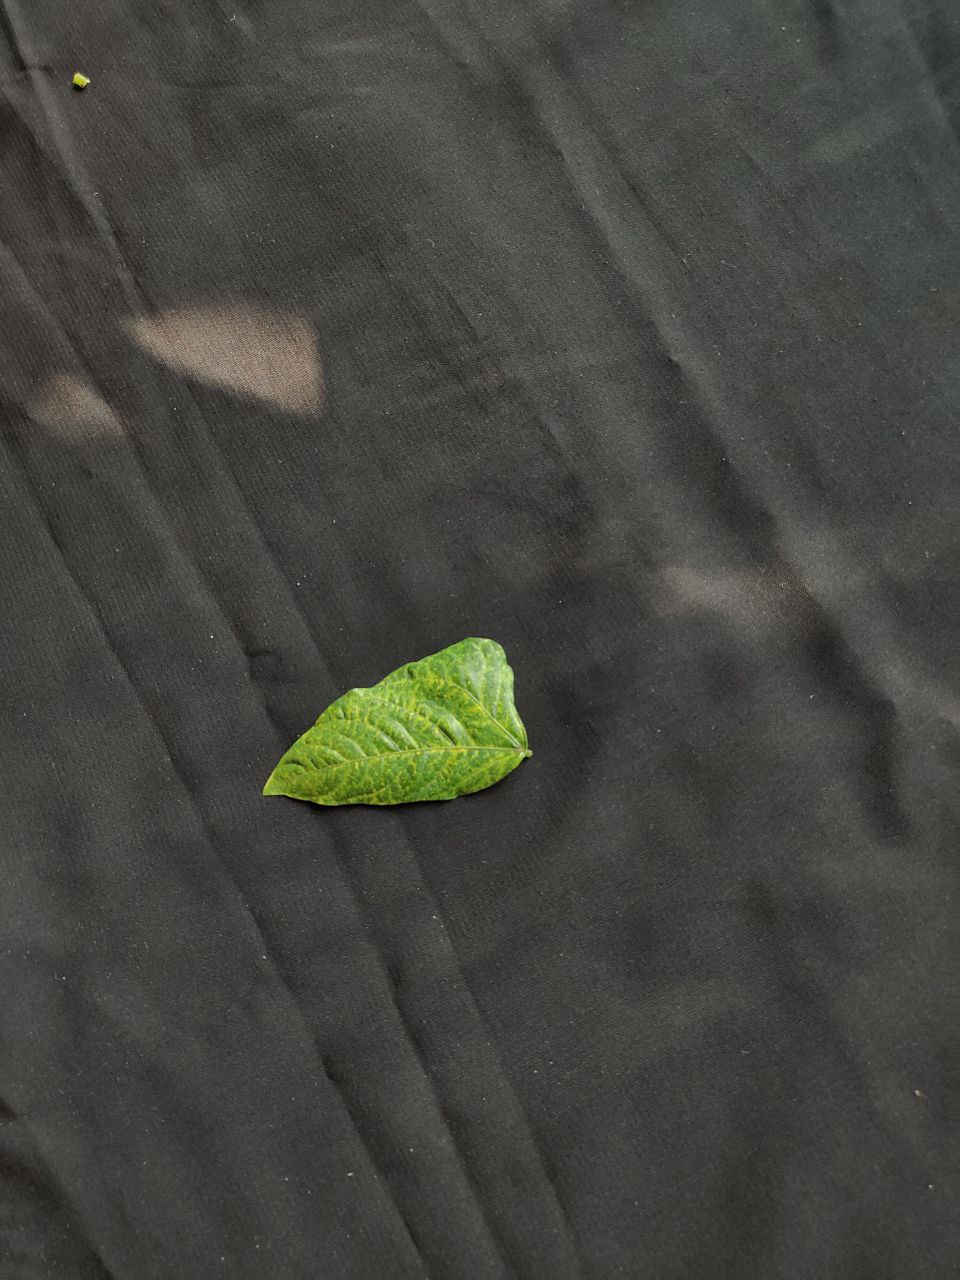
Crop: cowpea
Leaf condition: Mosaic Virus